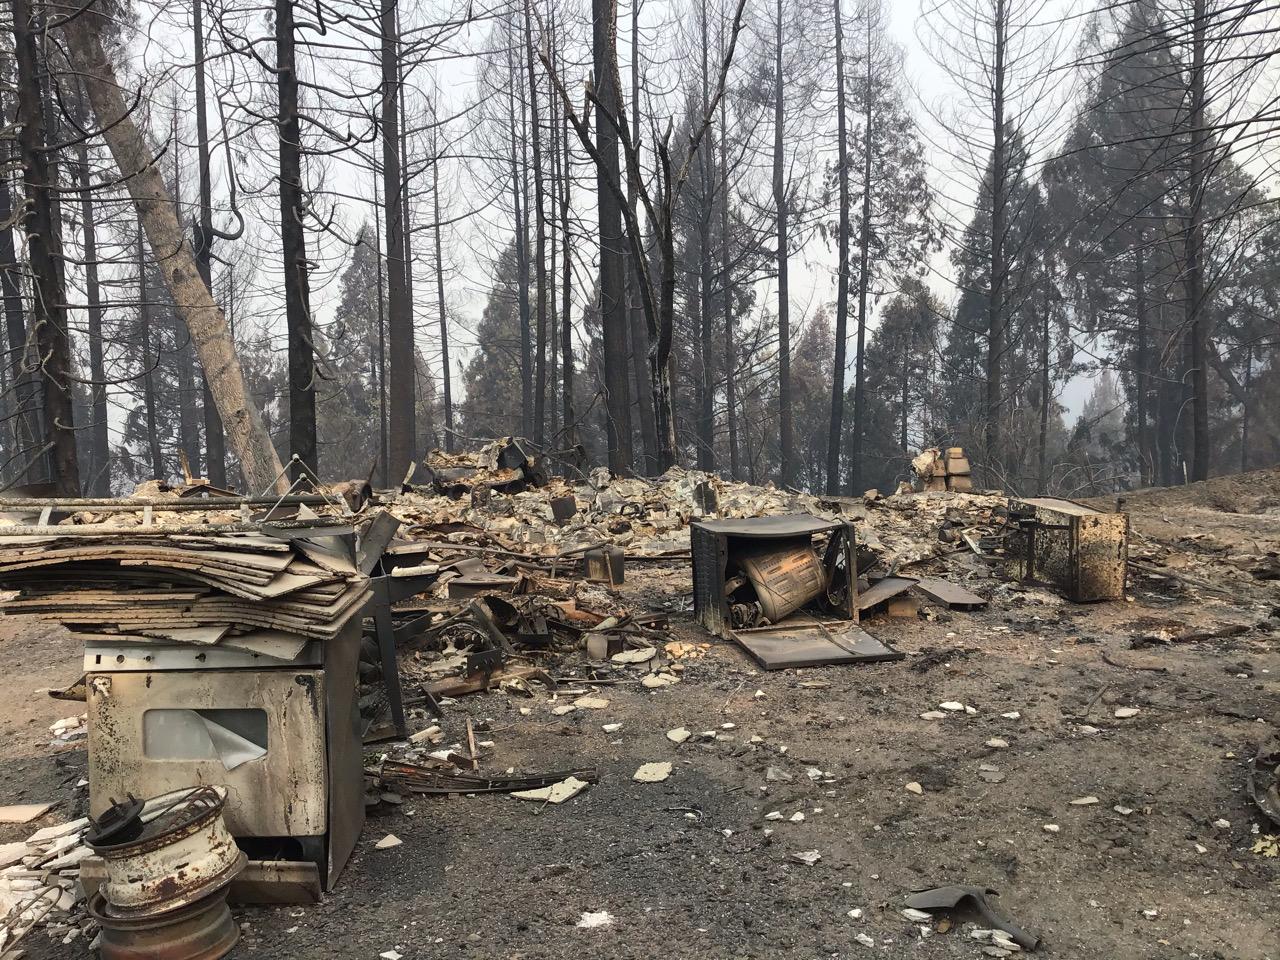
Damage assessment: destroyed